Hamilton, Ontario

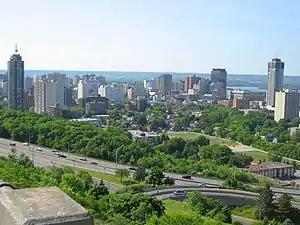
View of Downtown Hamilton from atop the Niagara Escarpment.

Manufacturing is important to Ontario's economy, and the Toronto–Hamilton region is Canada's most industrialized area. The area from Oshawa, Ontario around the west end of Lake Ontario to Niagara Falls, with Hamilton at its centre, is known as the Golden Horseshoe and had a population of approximately 8.1 million people in 2006.